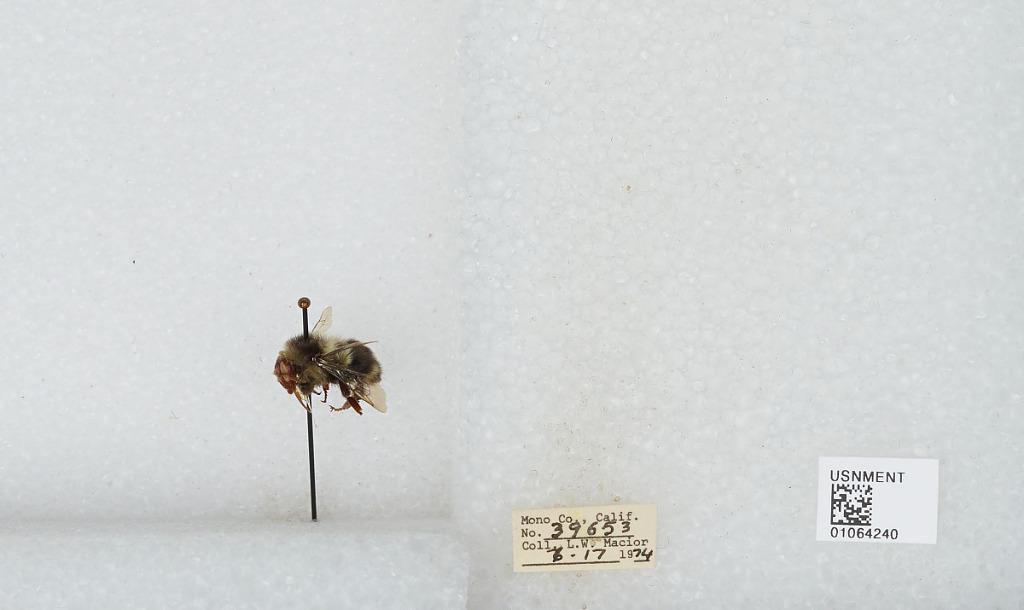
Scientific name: Bombus bifarius nearcticus
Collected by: L. Macior
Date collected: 1974-7-17
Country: United States
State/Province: California
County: Mono
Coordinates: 37.92, -118.87